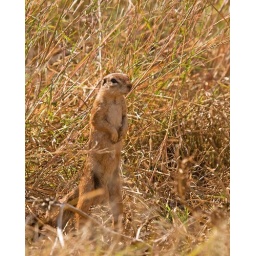
Very cute little creatures living in the grass and small bushes